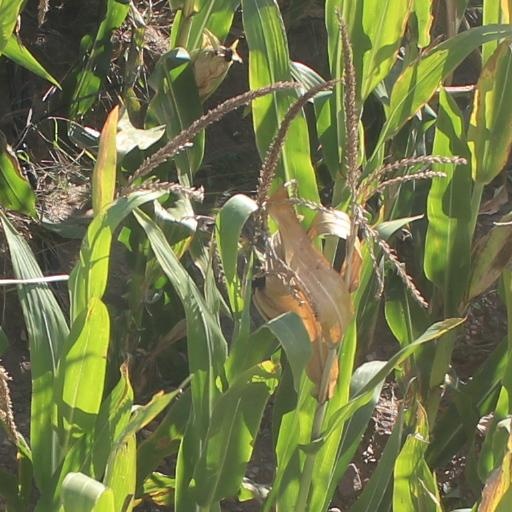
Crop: maize; corn